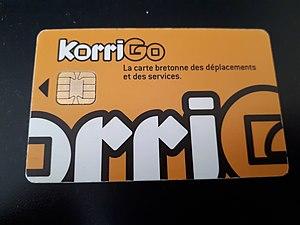
2éme version de la KorriGo adoptée depuis 2016.
KorriGo est une carte de billettique multimodale utilisée en Bretagne. Cette carte jaune est, pour l'usager, un unique titre de transport rechargeable, pour tous ses déplacements en transports en commun. Elle peut servir de titre de transport à l'unité ou contenir un abonnement à durée limitée. Son nom provient de la première version mise en place dans l'agglomération rennaise par Keolis Rennes en 2006. La carte a ensuite été étendue à plusieurs agglomérations de la région Bretagne pour devenir la « carte bretonne des déplacements ».